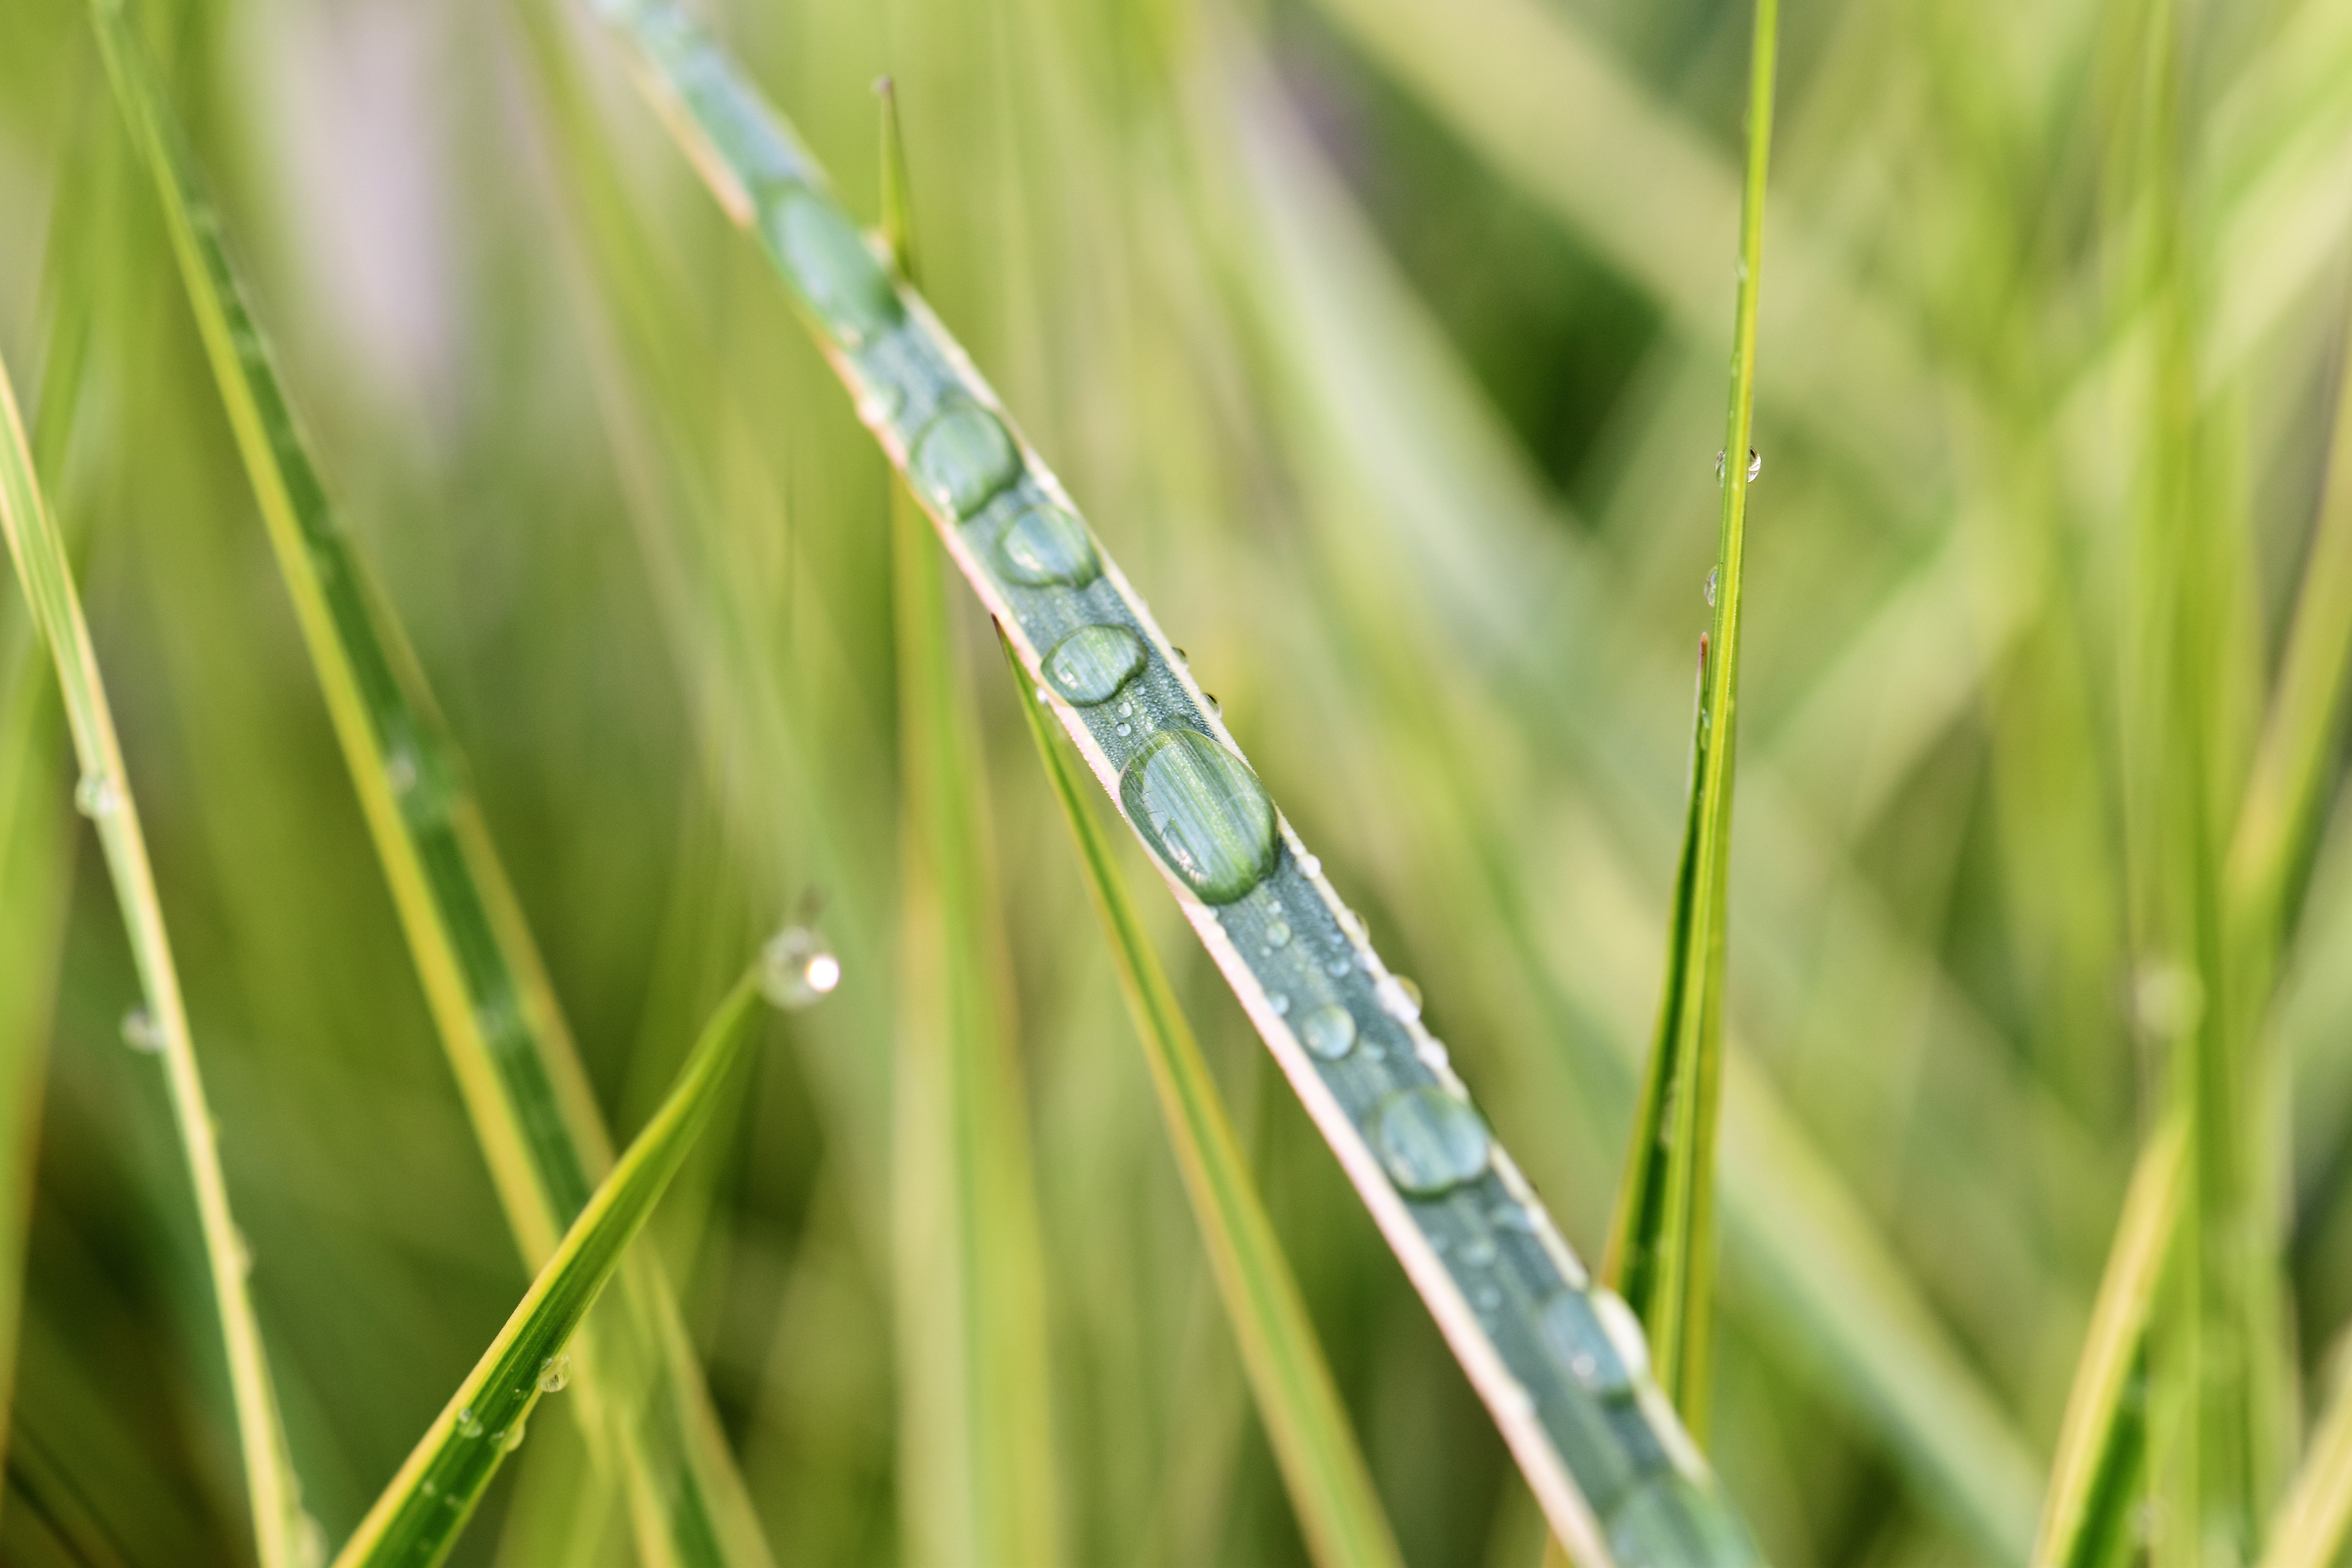
water, nature, grass, branch, dew, plant, lawn, meadow, sunlight, rain, leaf, flower, raindrop, green, macro, garden, close, drip, close up, blade of grass, damselfly, drop of water, moisture, macro photography, beaded, halm, grass family, plant stem